Finnish general strike of 1956

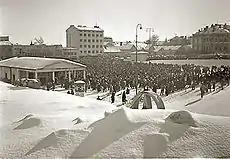
Town square meeting in support of the general strike in Jyväskylä, 1956.

The Finnish general strike of 1956 is the latest of the three general strikes in Finnish history; there have also been general strikes in 1905 and 1917. The 1956 strike occurred from March 1 to March 20, 1956. About 500,000 Finnish citizens took part in the strike.